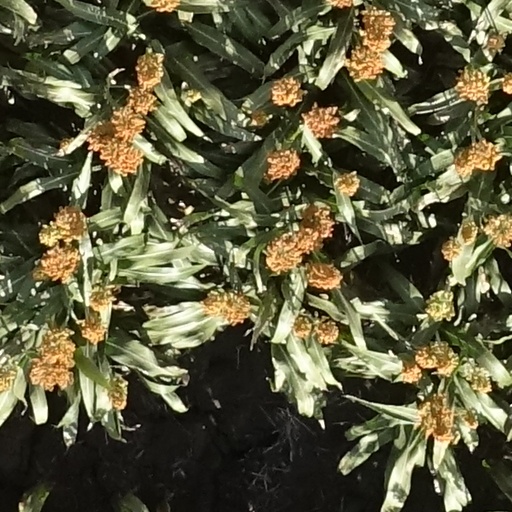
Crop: sorghum